Victor Vasarely

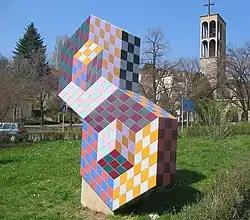
Outdoor Vasarely artwork at the church of Pálos in Pécs (1977).

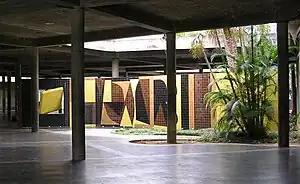
Tribute to Malevitch (1954), Ciudad Universitaria de Caracas

Vasarely left Hungary and settled in Paris in 1930. He worked as a graphic artist and as a creative consultant at the advertising agencies Havas, Draeger, and Devambez (1930–1935). His interactions with other artists during this time were limited. He thought of opening an institution modeled after Sándor Bortnyik's "műhely" and developed some teaching material for it. Having lived mostly in cheap hotels, he settled in 1942/1944 in Saint-Céré in the Lot "département". After the Second World War, he opened an atelier in Arcueil, a suburb about 10 kilometers from the center of Paris (in the Val-de-Marne "département" of the Île-de-France). In 1961, he finally settled in Annet-sur-Marne (in the Seine-et-Marne "département").